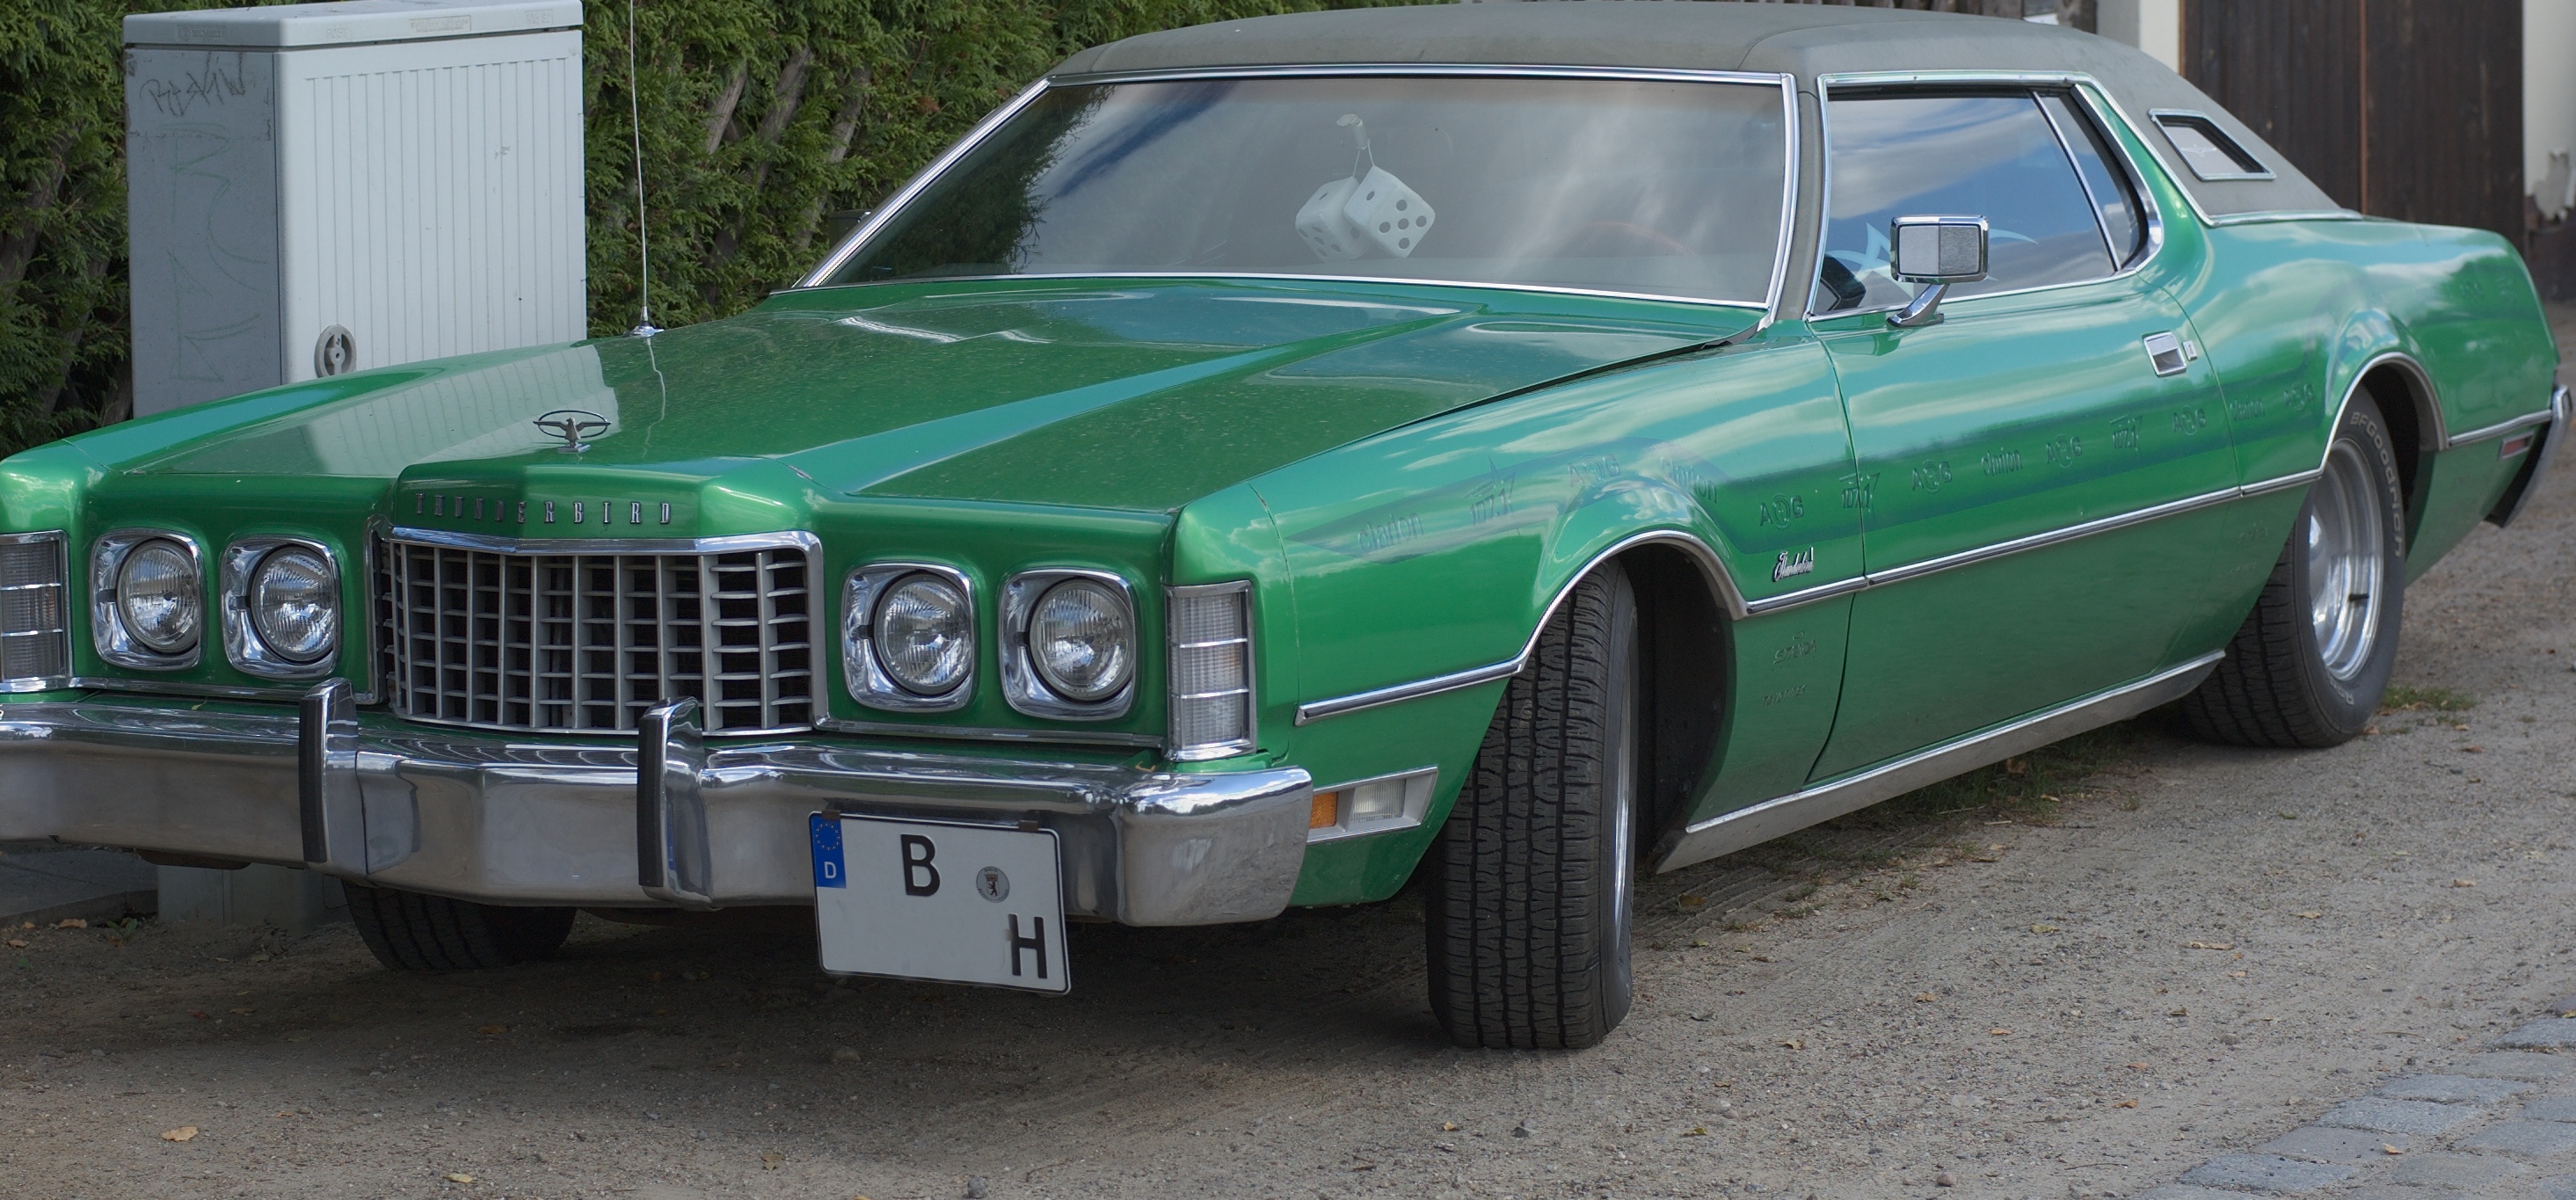
car, vehicle, sports car, bumper, 2012, f14, ford, sedan, rawtherapee, pentax, convertible, thunderbird, coupe, fahrzeug, lenstagged, steffenzahn, k100d, justpentax, iamflickr, cosina, voigtlander, 58mm, nokton, 58mmf14, 58mm14, nokton58mmf14slii, 58mmf14nokton, cosinavoigtl nder, voigtl ndernokton58mmf14, antique car, land vehicle, automobile make, automotive exterior, luxury vehicle, performance car, full size car